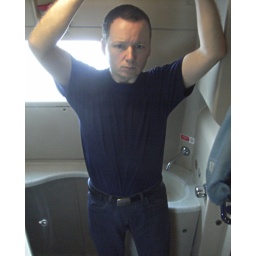
Stewart Home in a train toilet at Kings X in London taking photos of himself in a mirror February 2008.